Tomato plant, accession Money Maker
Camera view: horizontal (90 deg, fisheye); turntable rotation: 180 degrees
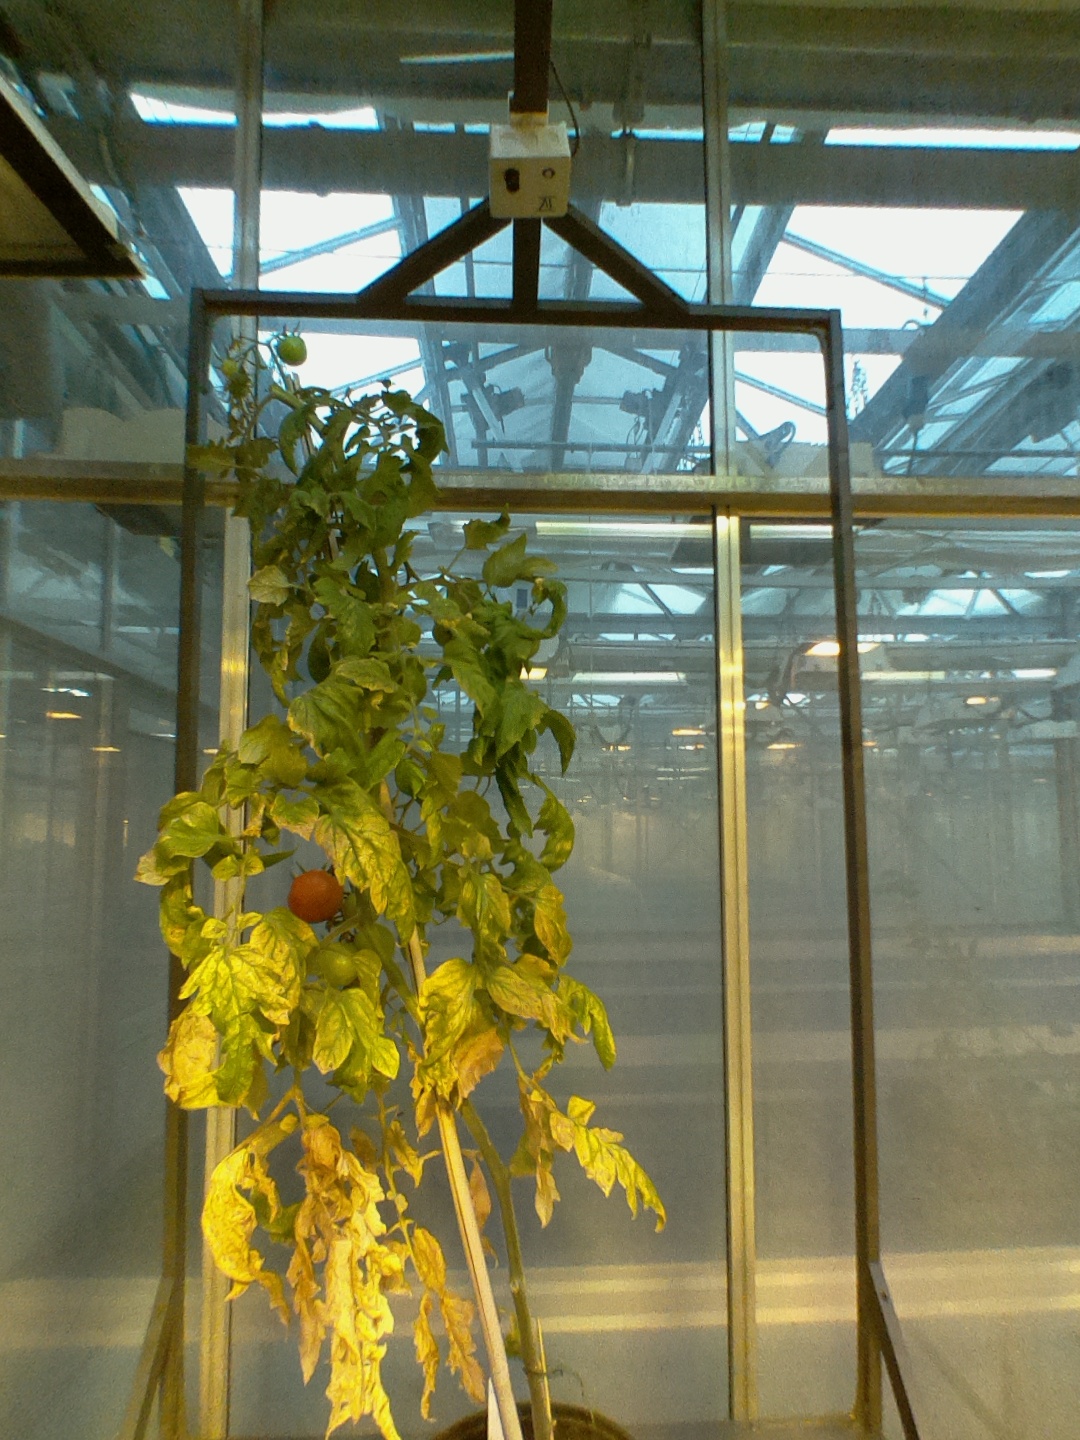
BBCH growth stage 81: 10%-20% of fruits show typical fully ripe color